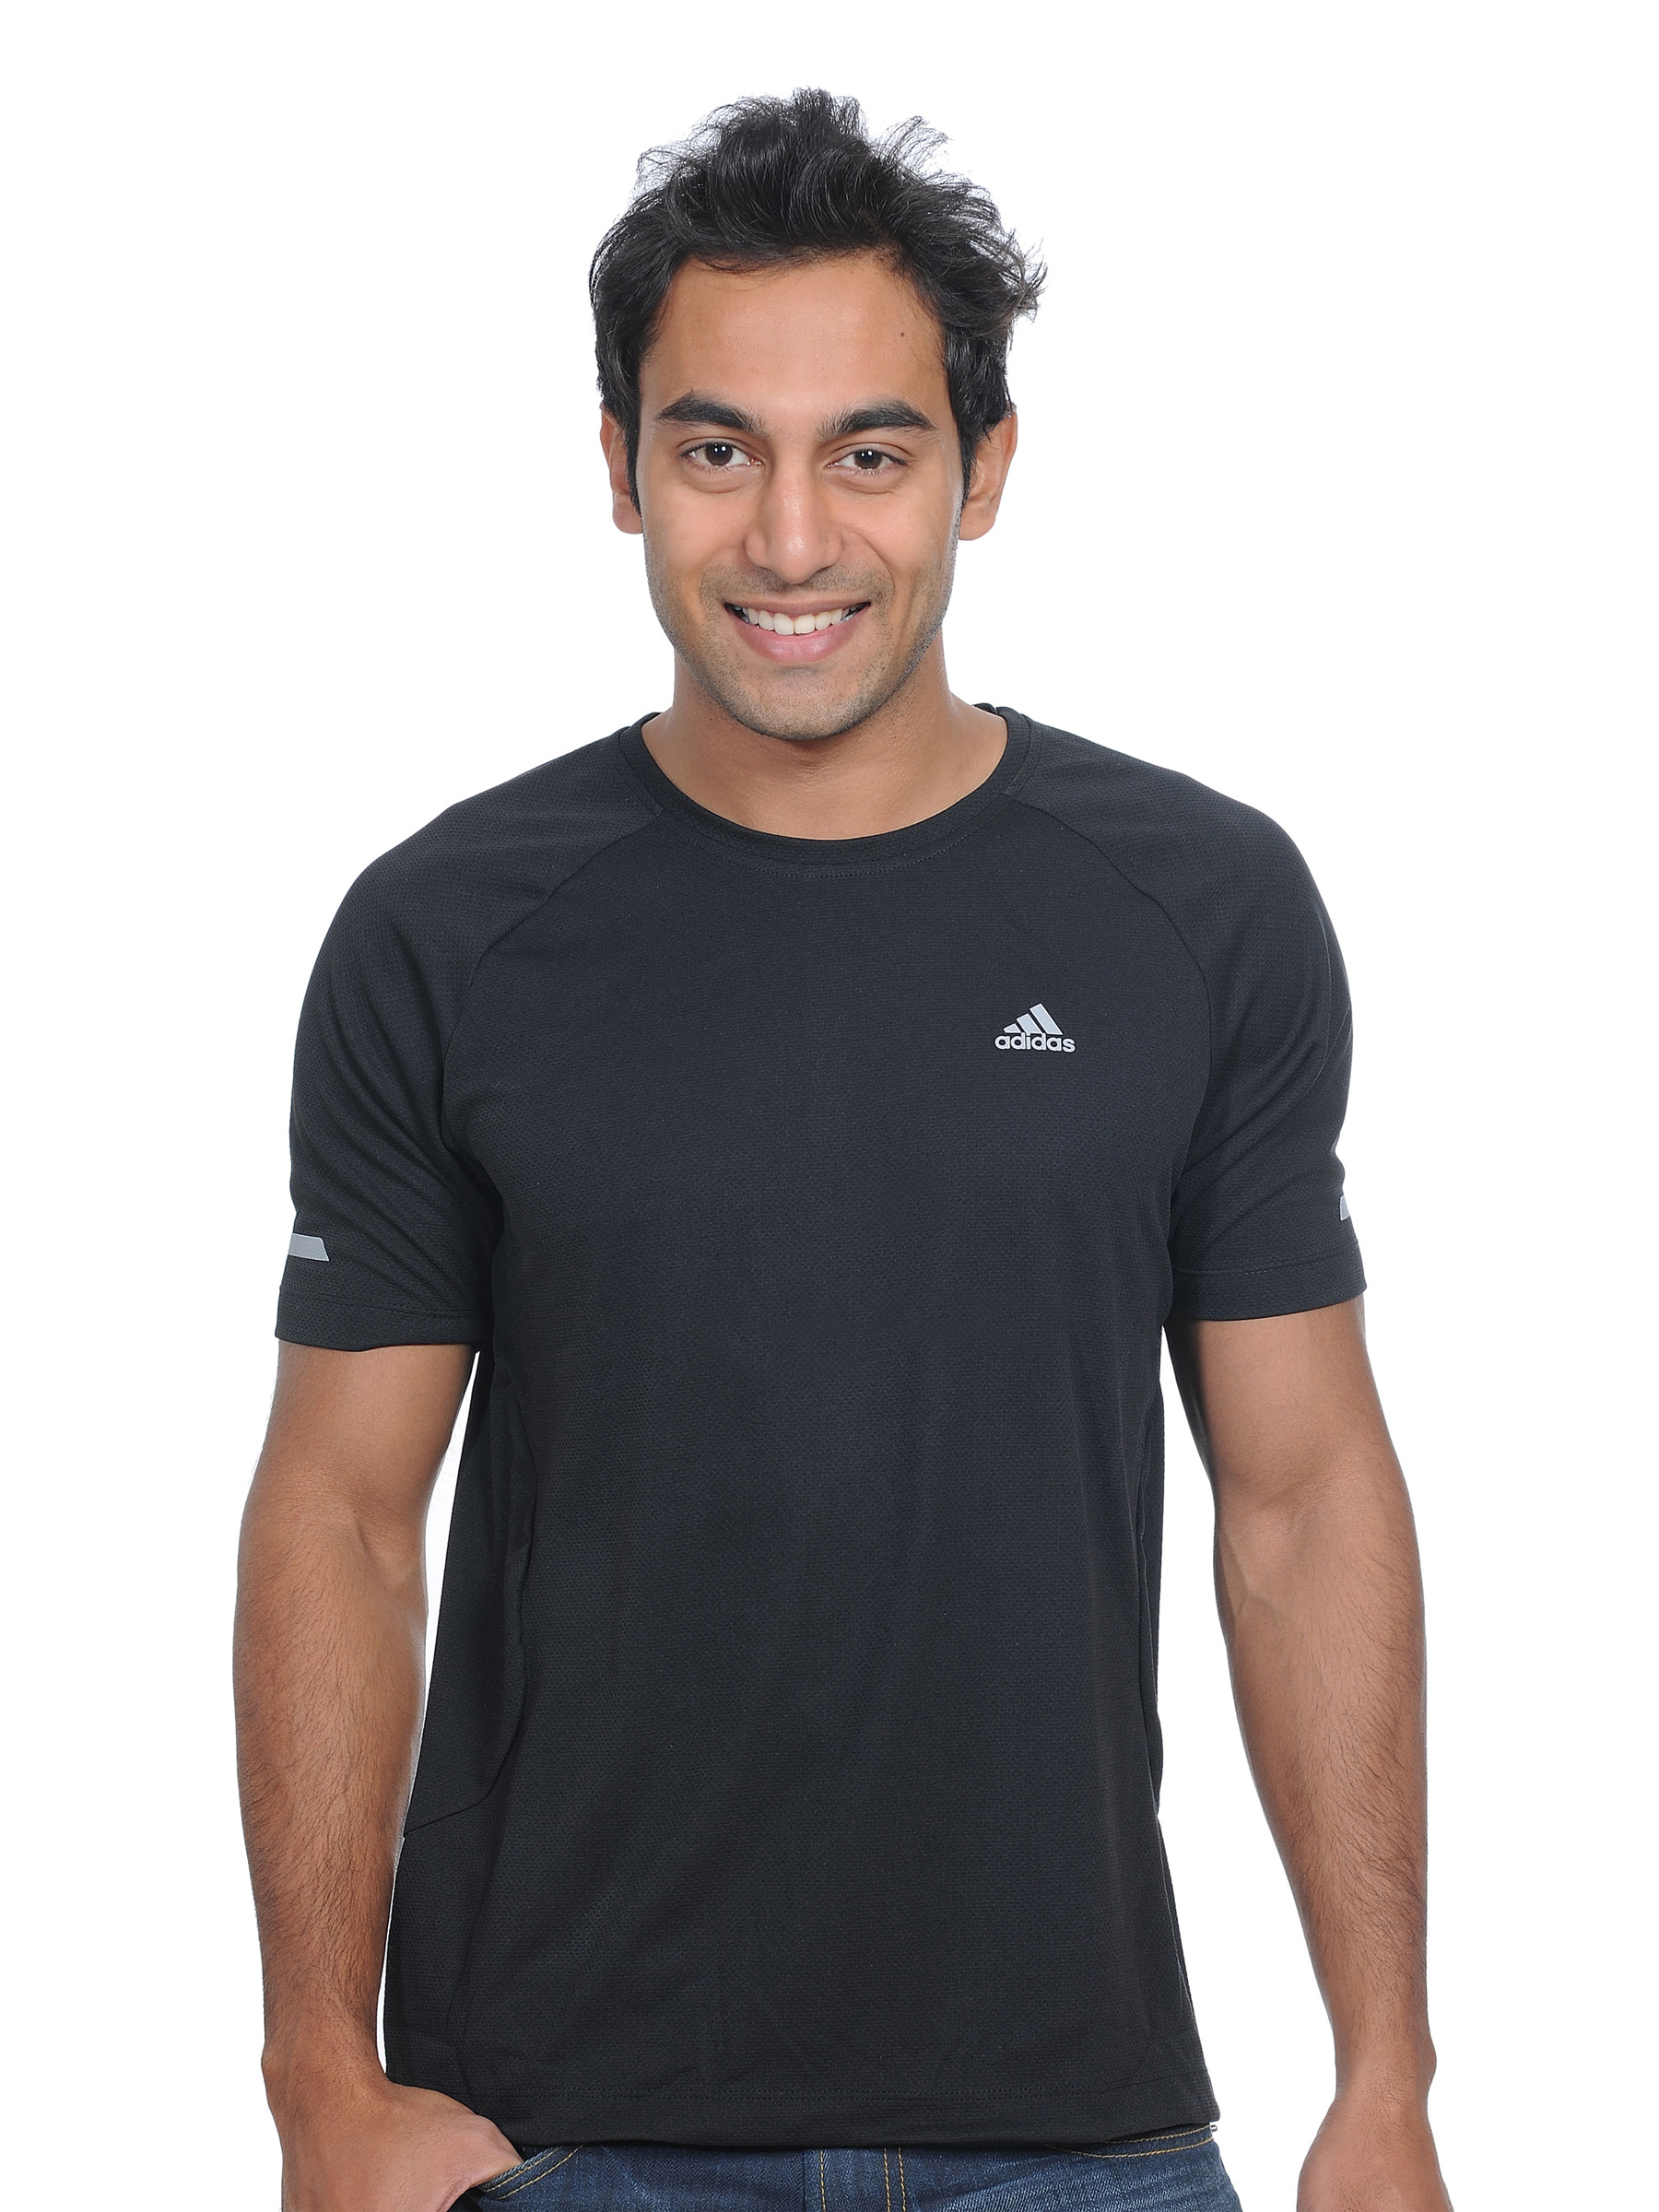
ADIDAS Mens Round Neck Black T-shirt
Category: Apparel / Topwear / Tshirts
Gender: Men
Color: Black
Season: Fall 2010
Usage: Sports